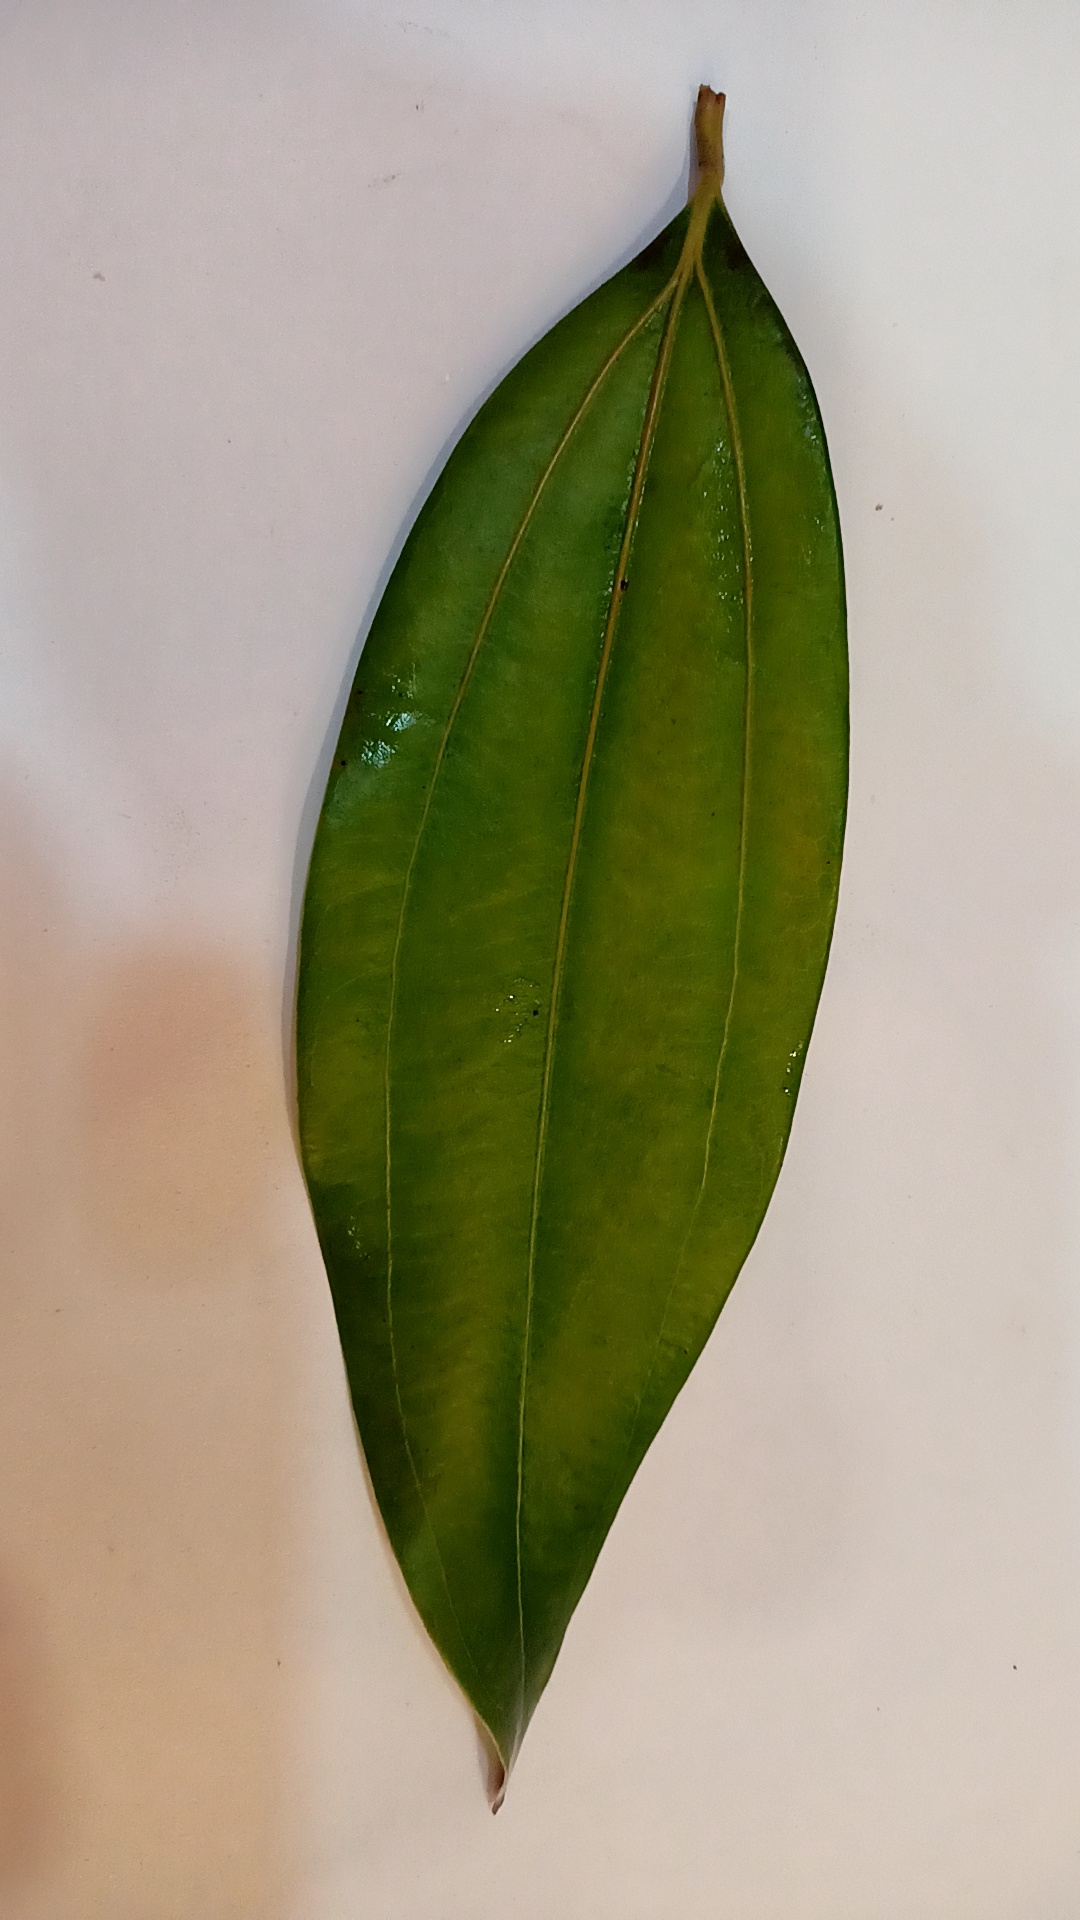
Label: Healthy